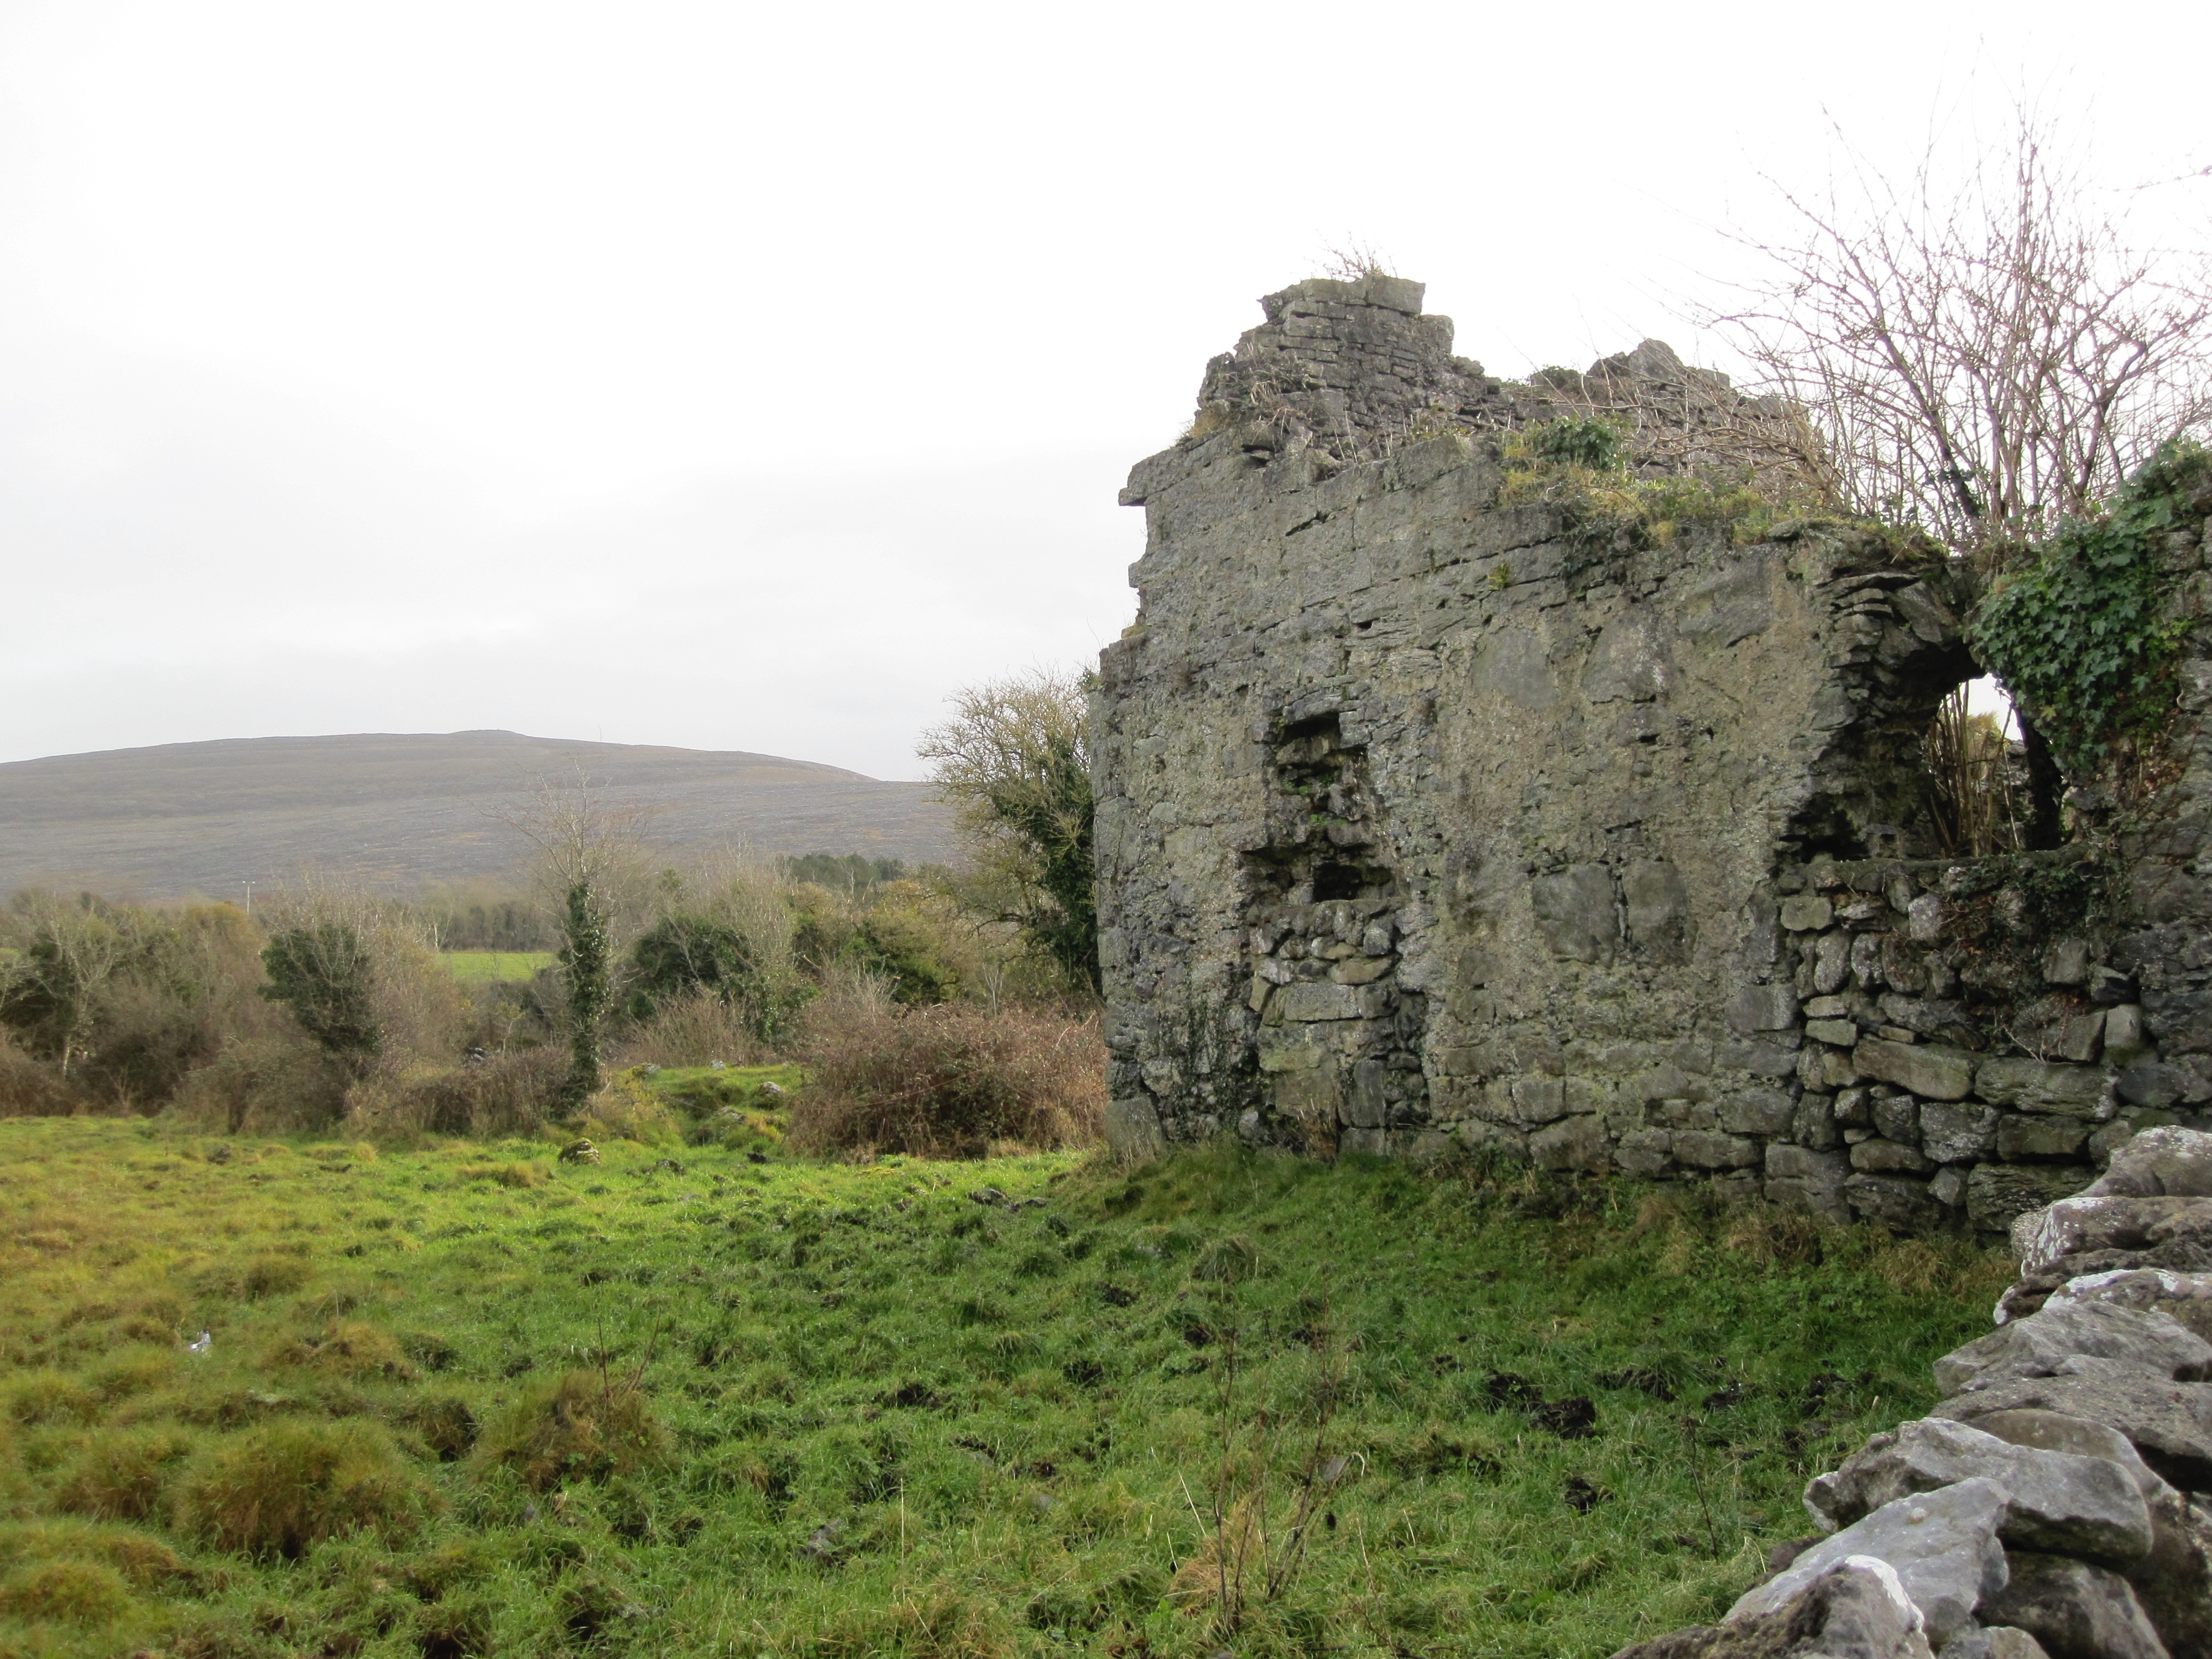
rock, building, valley, village, castle, fortification, ruins, monastery, archaeological site, historic site, ancient history